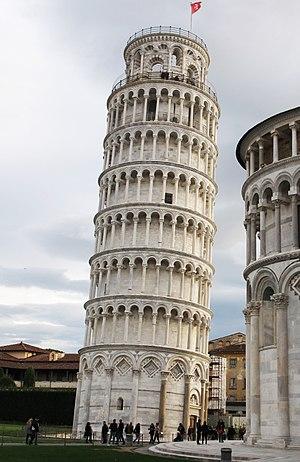
Tour de Pise, Italie
La tour de Pise est le campanile de la cathédrale Notre-Dame de l’Assomption de Pise, en Toscane. Elle est située à proximité du chevet de la cathédrale et fait partie des monuments de la piazza dei Miracoli, inscrit au patrimoine mondial de l'UNESCO. Sa construction débuta en 1173. Mondialement connue, elle est un des symboles de l’Italie et l’emblème de la ville de Pise.